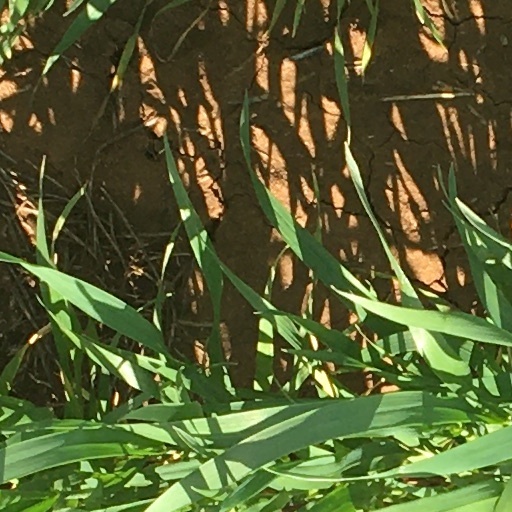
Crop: wheat